David Marshall Williams

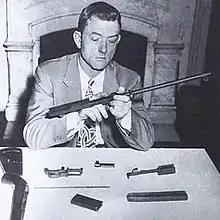
David Marshall Williams

David Marshall Williams (November 13, 1900 – January 8, 1975) was an American firearms designer and convicted murderer who invented the floating chamber and the short-stroke gas piston. Both designs used the high-pressure gas generated in or near the breech of the firearm to operate the action of semi-automatic firearms like the M1 Carbine.